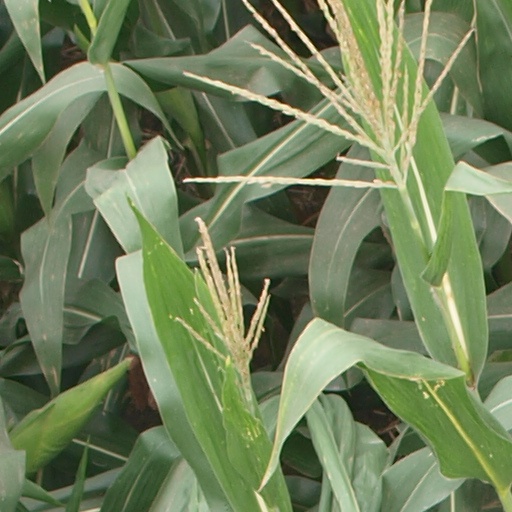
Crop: maize; corn